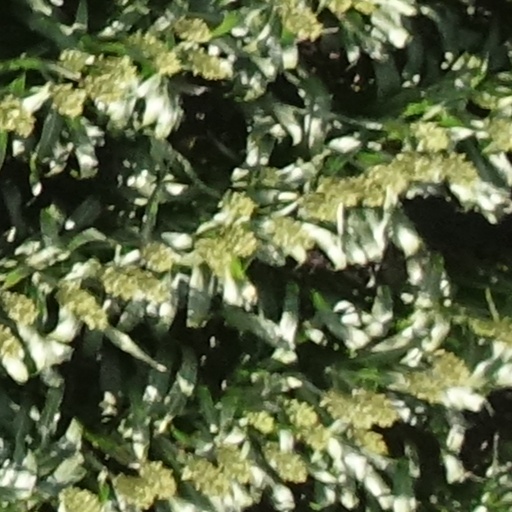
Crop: sorghum